El Santo

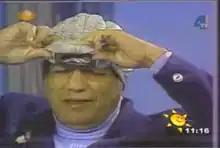
El Santo removes his mask publicly for the only time in his career, effectively bidding goodbye to his fans. He died a week after the airing of this program.

Just over a year after his retirement (in late January 1984), El Santo was a guest on "Contrapunto", a Mexican television program and, without warning, removed his mask just enough to expose his face, in effect bidding his fans goodbye. It is the only documented case of Santo removing his mask in public. Santo died at a hospital from a heart attack (during a stage show he was putting on) on 5 February 1984, at 9:40 p.m., a week after his "Contrapunto" television appearance. He had been complaining of pain in his arm prior to his death. In accordance with his wishes, he was buried wearing his famous silver mask. Around 10 thousand people, including Blue Demon and Mil Máscaras, attended his funeral, which was among the largest in the history of Mexico. He was entombed at a crypt on the Mausoleos del Ángel cemetery in Mexico City. It reportedly took hours for Santo's coffin to make it from the funeral parlour into the hearse.